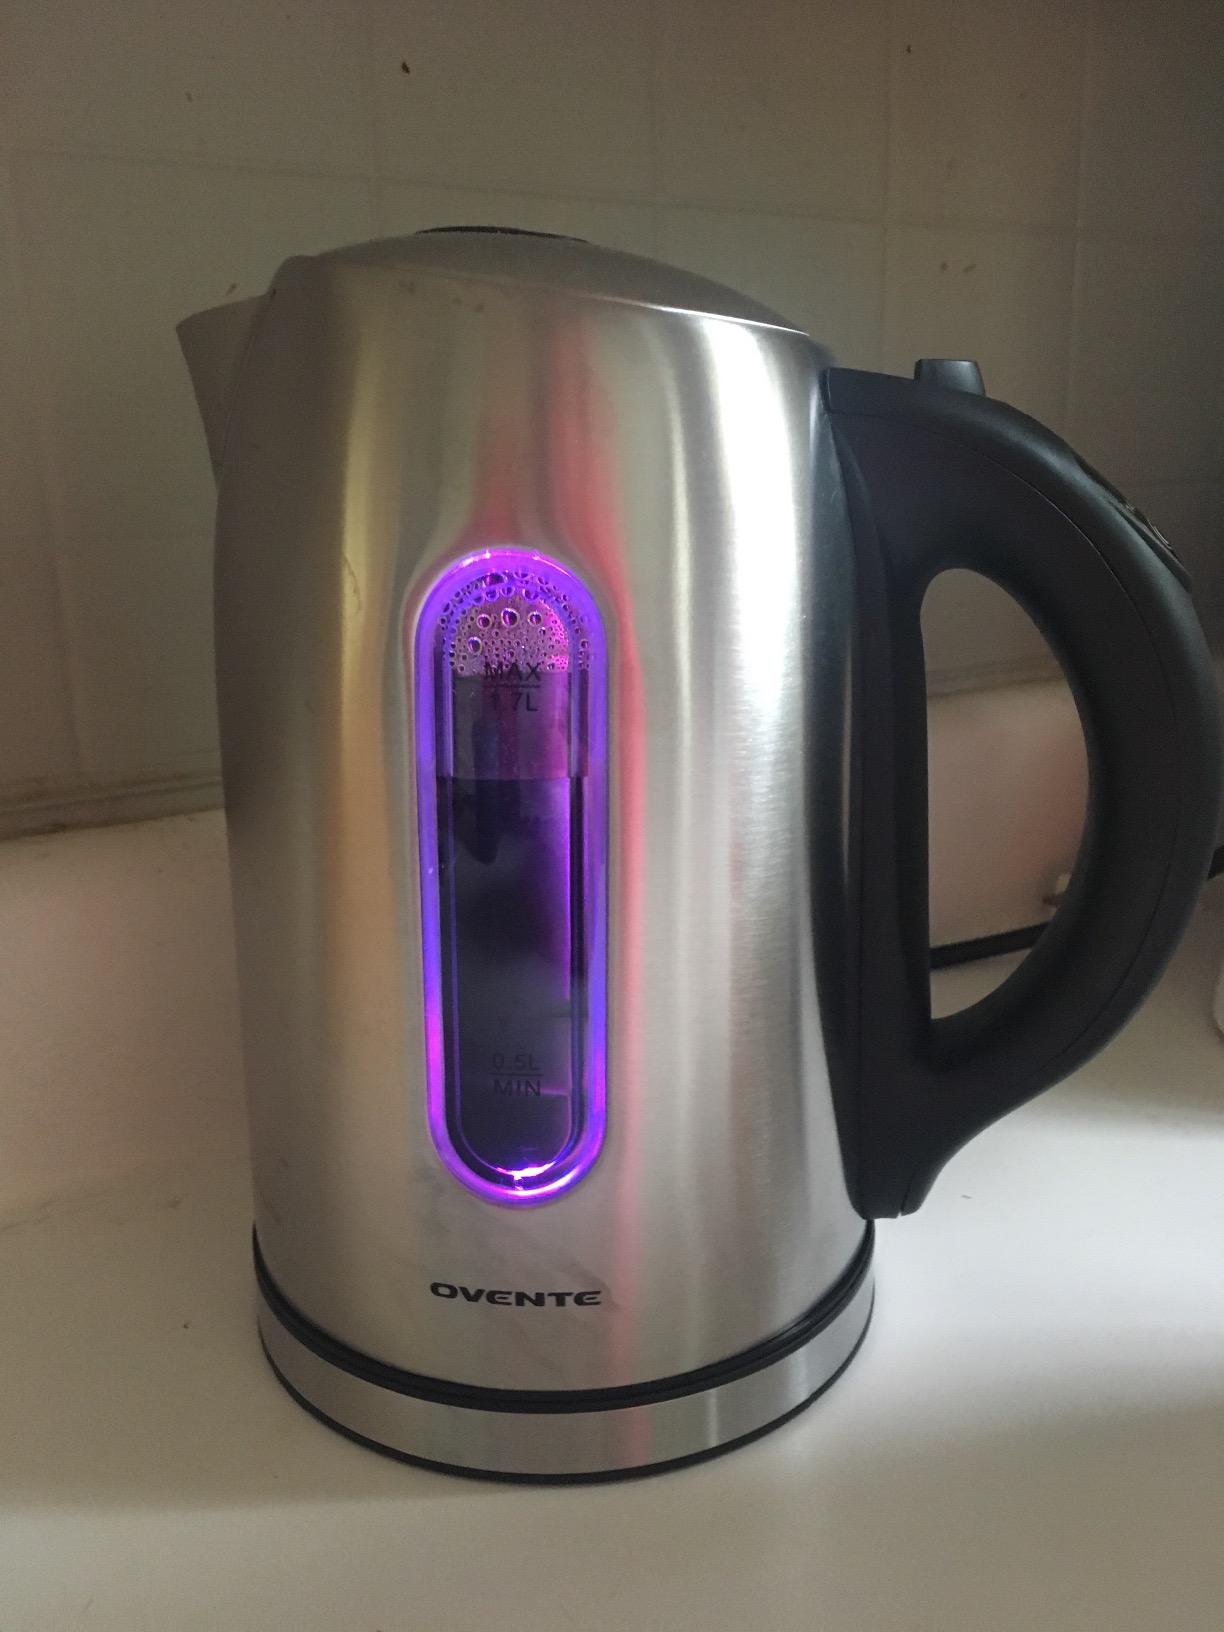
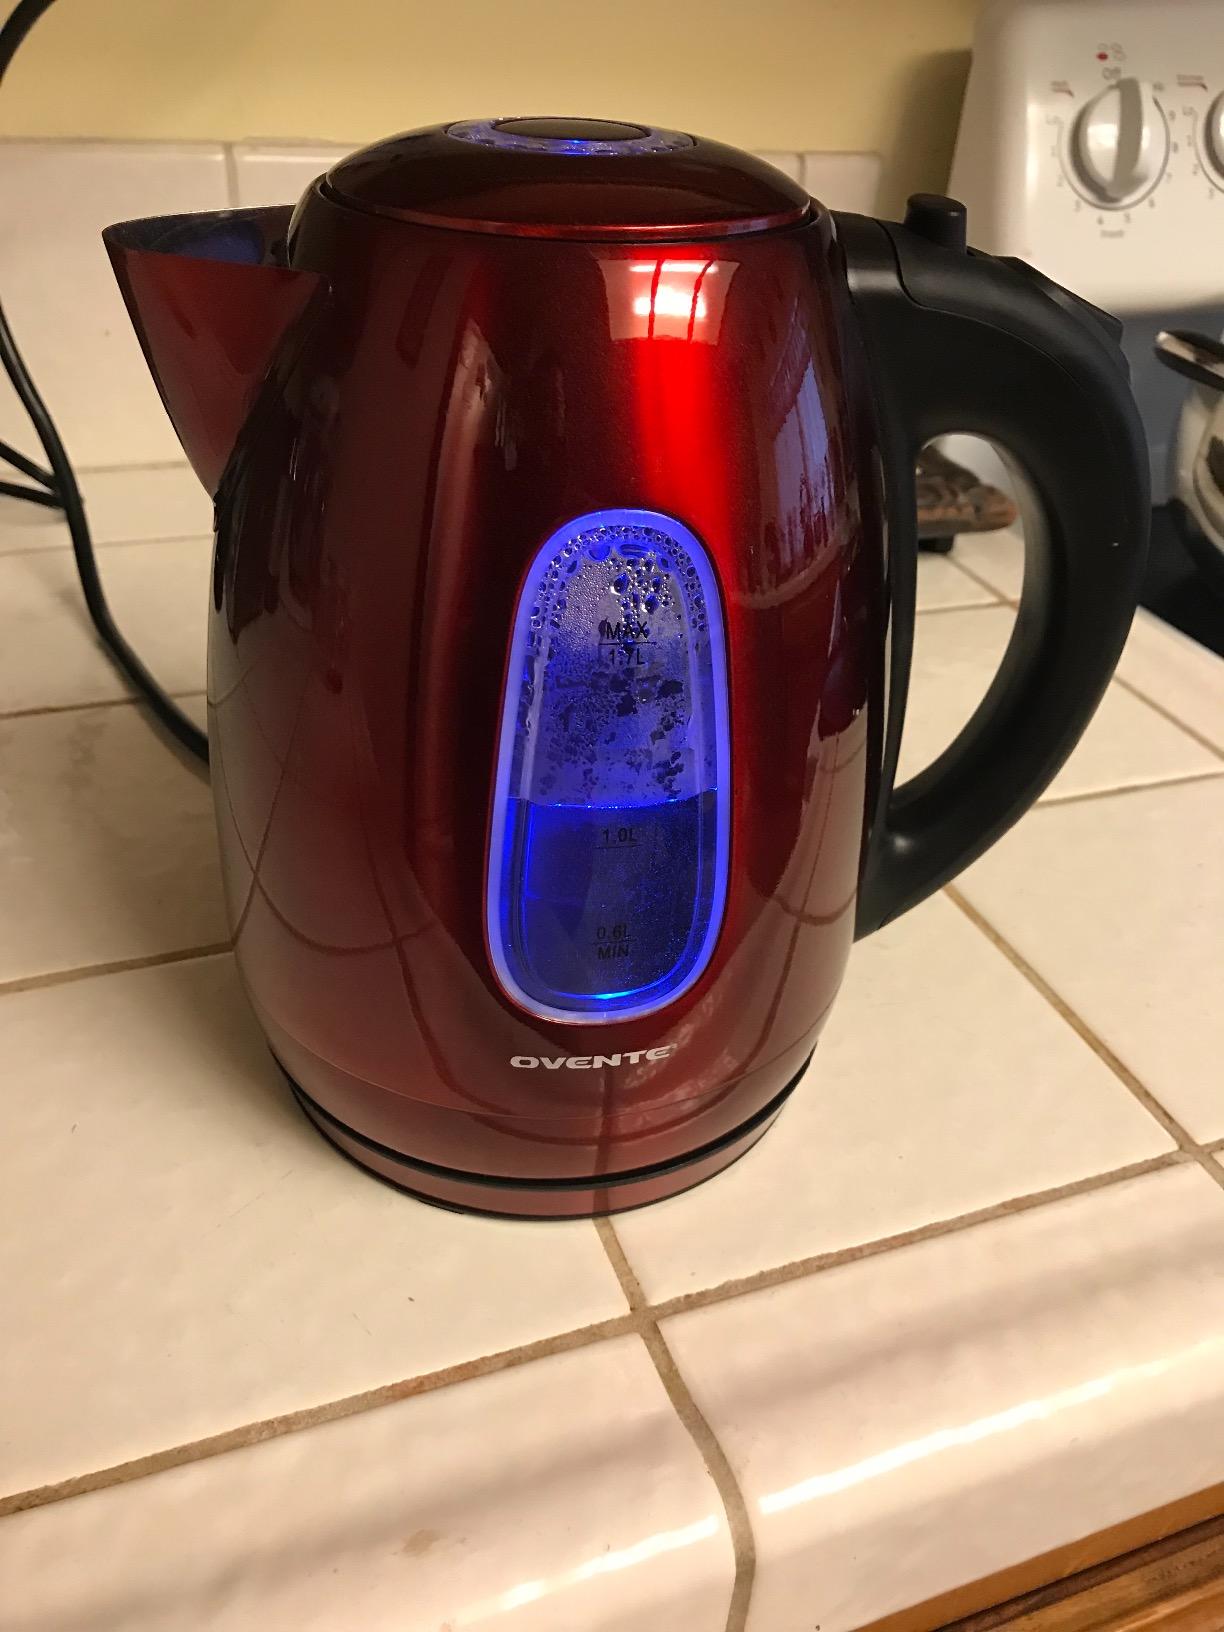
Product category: items_kettle
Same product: no